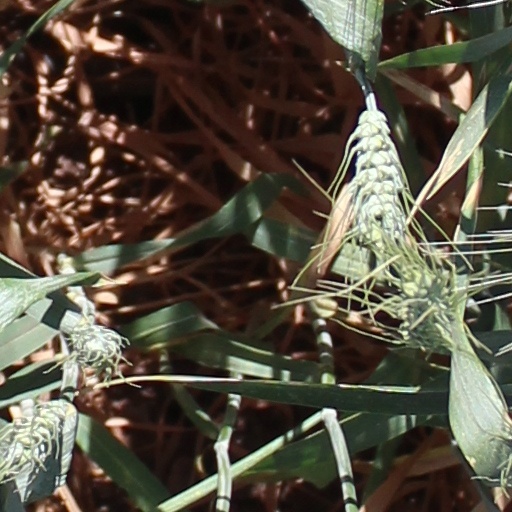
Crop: wheat